Inlay (guitar)

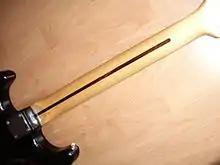
Skunk stripe inlay

Beyond the fretboard inlay, the headstock and sound hole are also commonly inlaid. The manufacturer's logo is commonly inlaid into the headstock and pickguard, if present. Sometimes a small design such as a bird or other character or an abstract shape also accompanies the logo. The sound hole designs found on acoustic guitars vary from simple concentric circles to delicate fretwork. Many high-end guitars have more elaborate decorative inlay schemes. Often the edges of the guitar around the neck and body and down the middle of the back are inlaid.